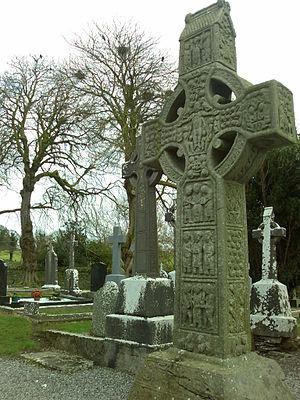
La croix de Muiredach est une haute croix celtique située dans les ruines du monastère de Monasterboice à l'est de l'Irlande, construite au Xᵉ siècle. Avec deux autres croix situées aussi à Monasterboice, elle constitue un des plus beaux exemples de l'Art celtique insulaire.